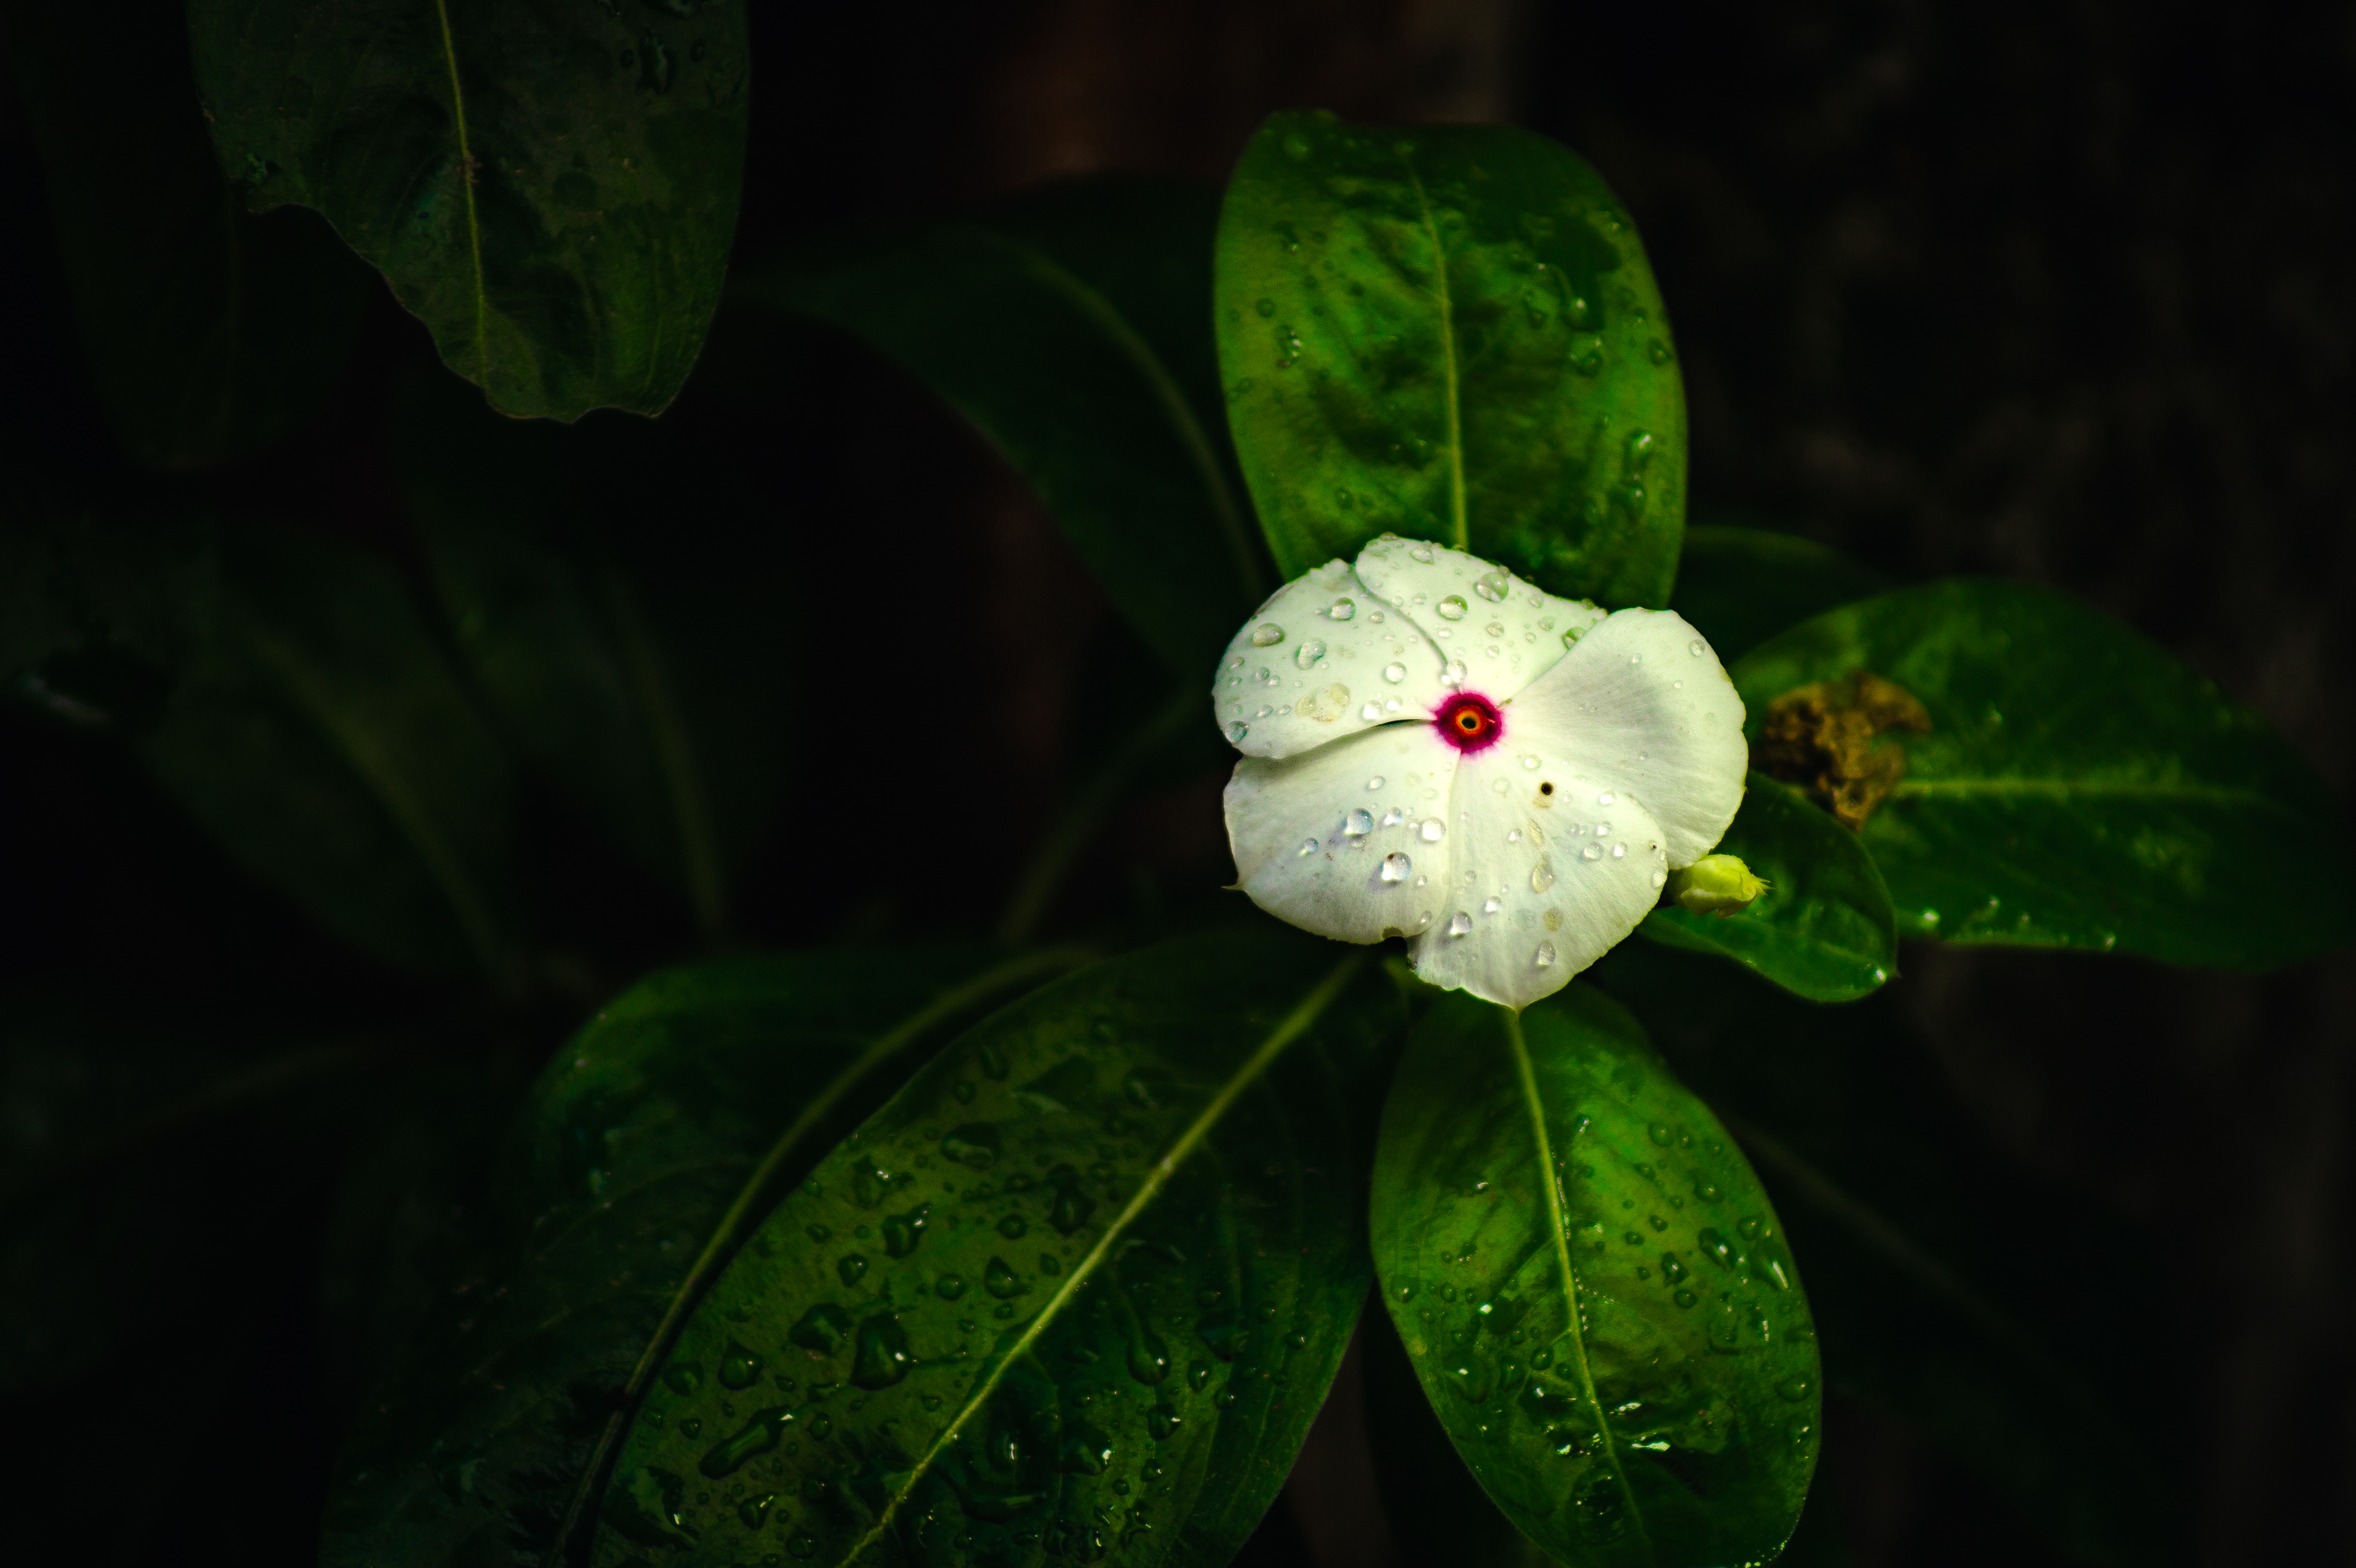
natural, flower, plant, leaf, petal, terrestrial plant, flowering plant, water, rose family, plant stem, dicotyledon, rose order, dew, macro photography, moisture, drop, darkness, vascular plant, perennial plant, impatiens, anthurium, fruit, alismatales